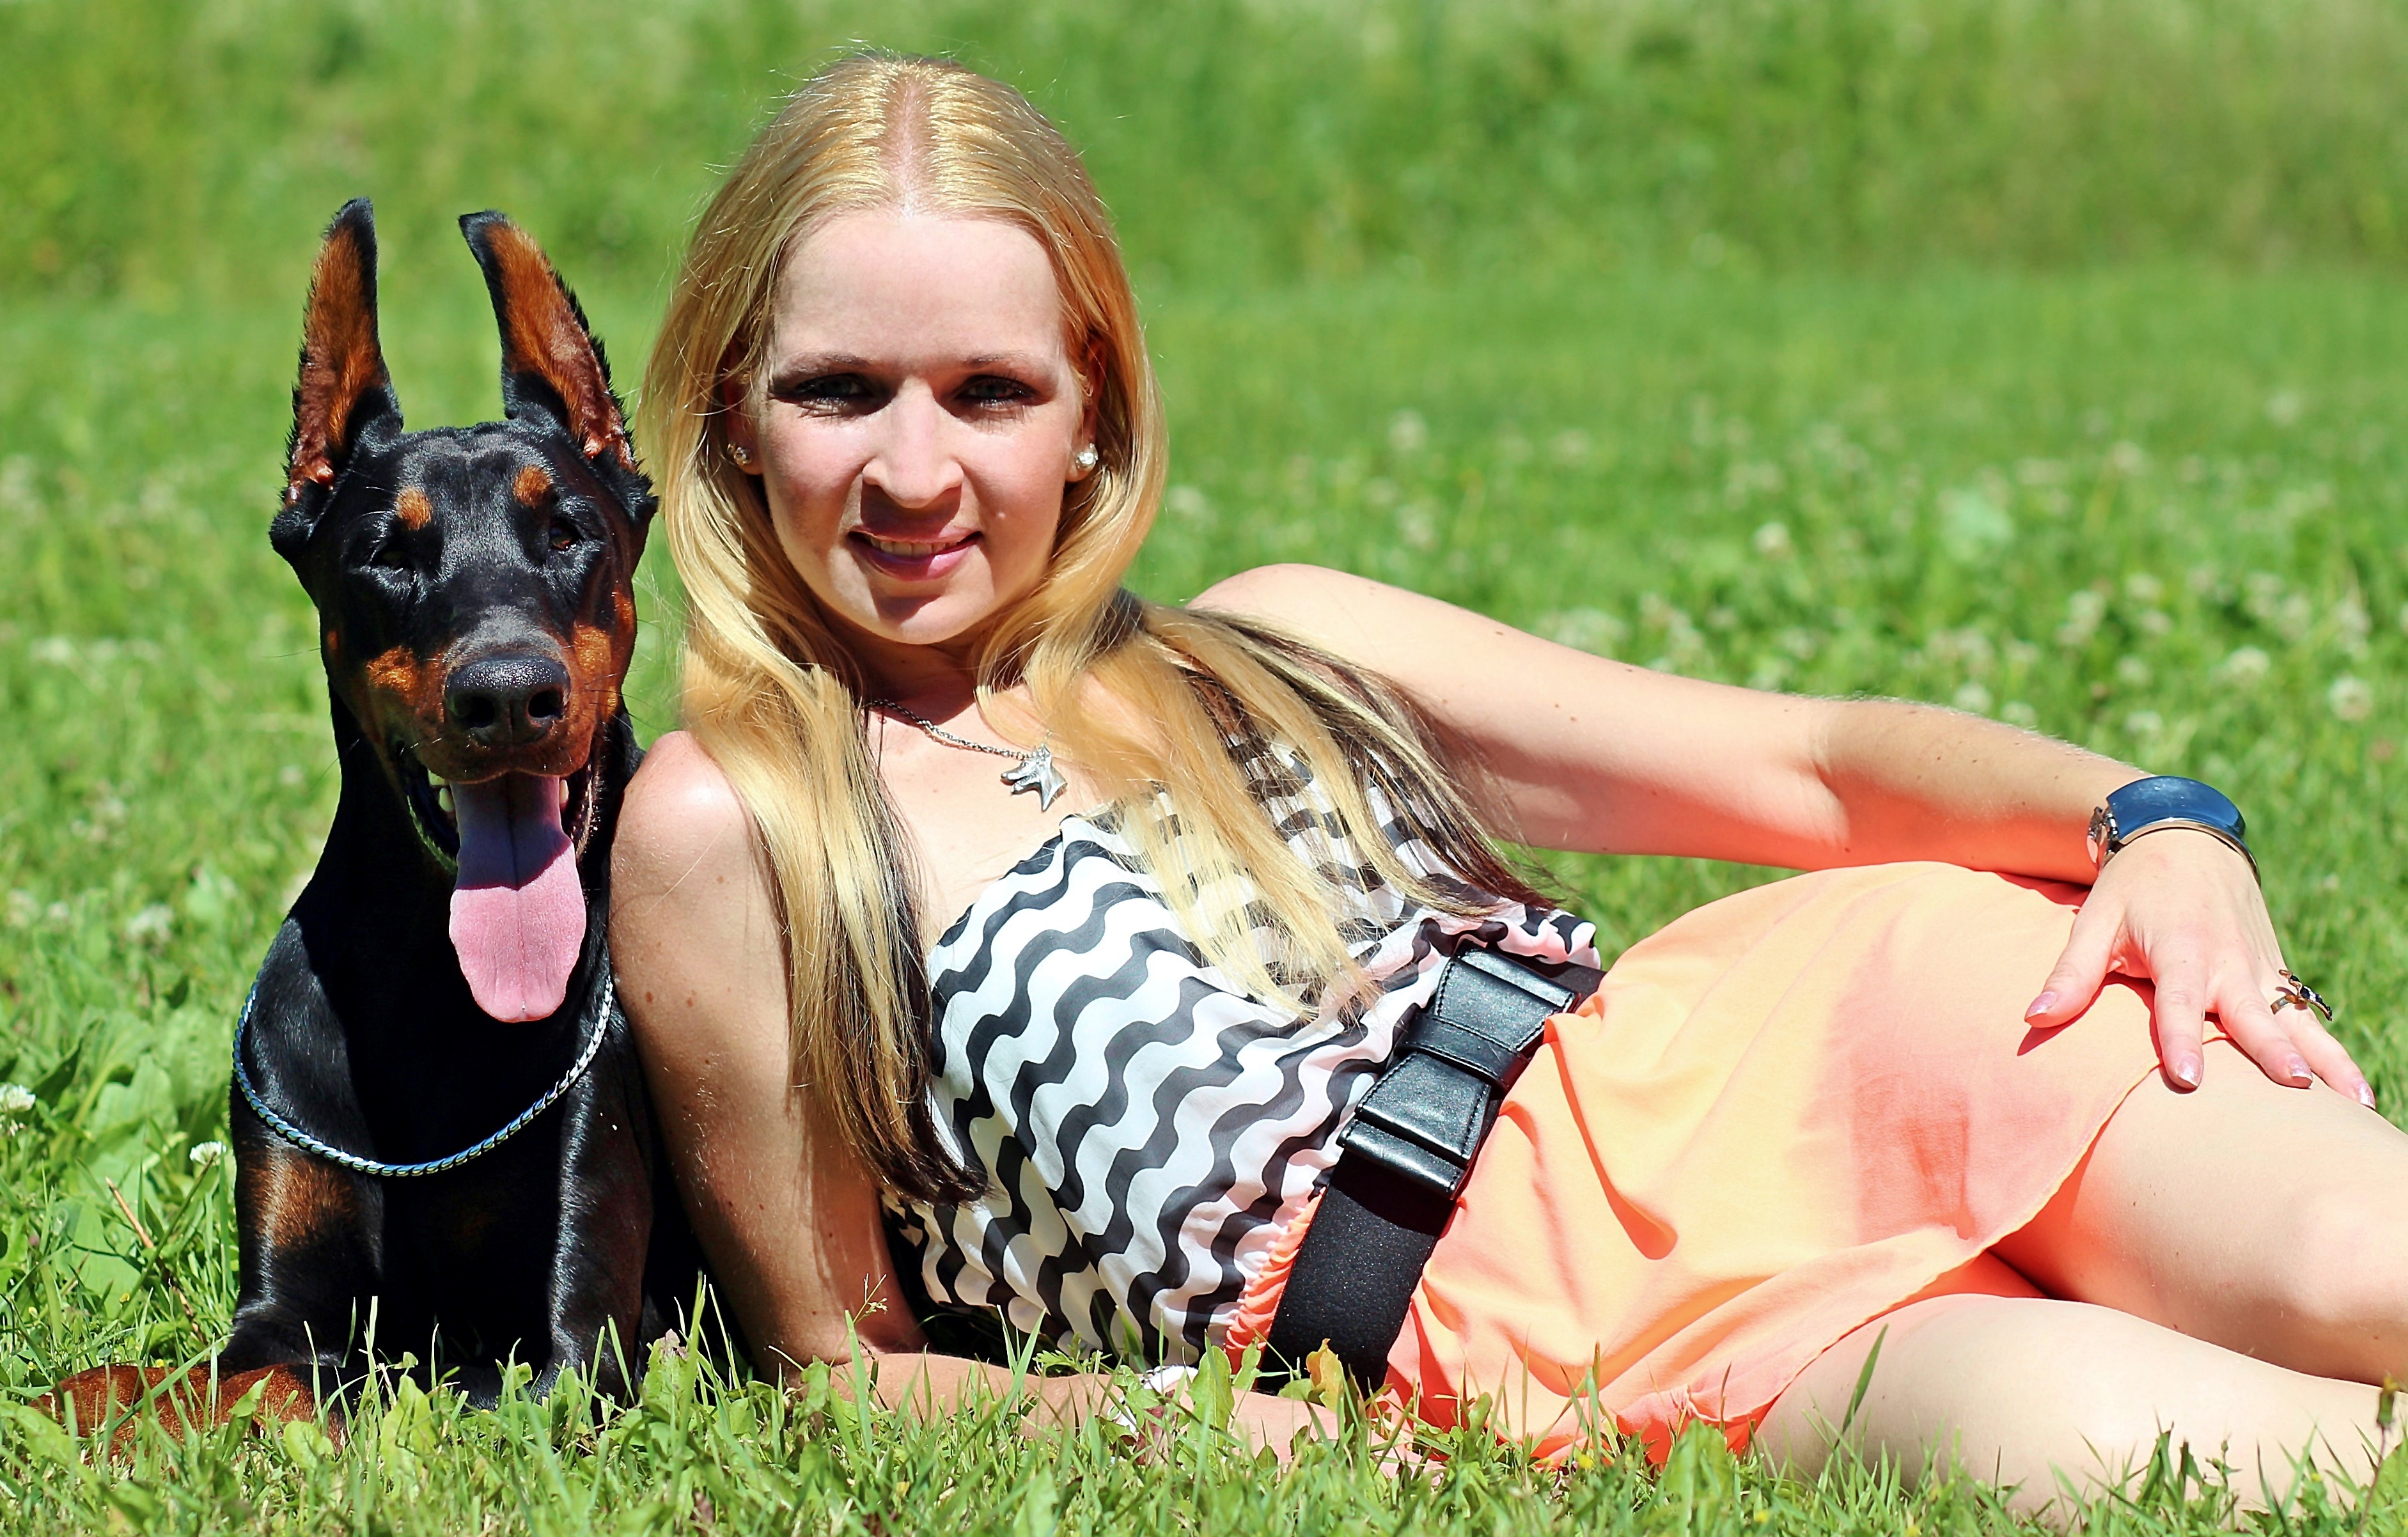
grass, lawn, dog, dogs, pretty, lie, doberman, green grass, blonde woman, dog like mammal